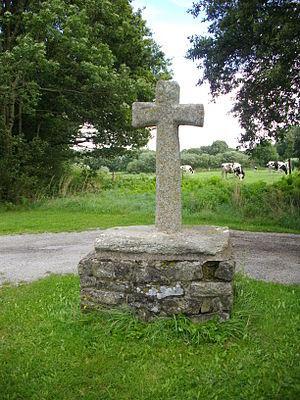
Croix située à proximité de la chapelle Saint-Clément d'Elven (Morbihan, France)
La chapelle Saint Clément est située au lieu-dit Saint-Clément, en Elven dans le Morbihan.